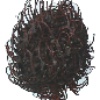
Label: rambutan